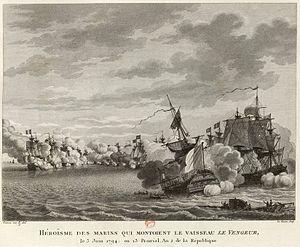
Pierre Ozanne, né à Brest le 3 décembre 1737 et mort dans la même ville le 10 février 1813, est un dessinateur, graveur et ingénieur maritime français.